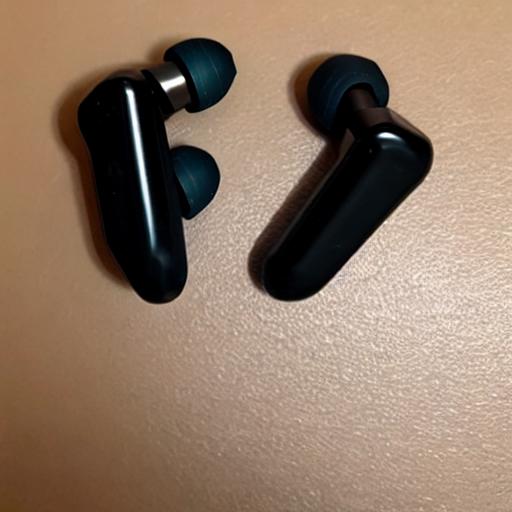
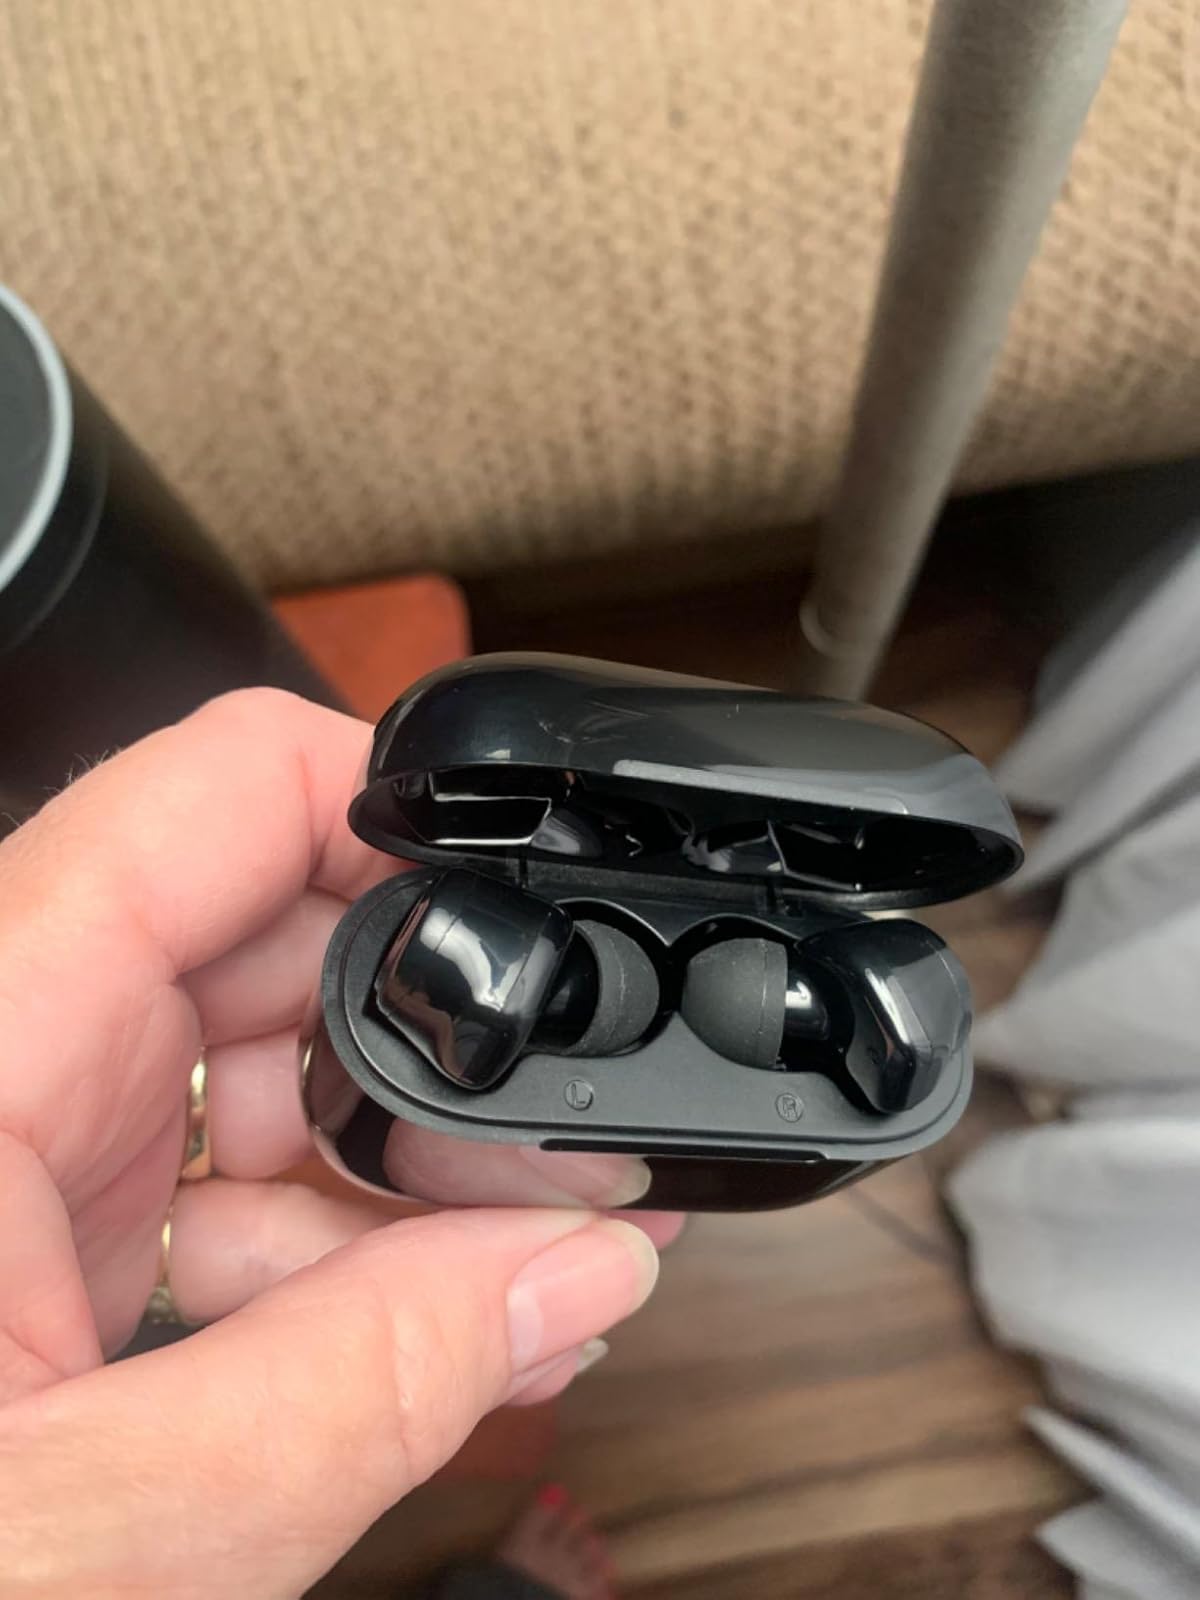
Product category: earbuds
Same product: no